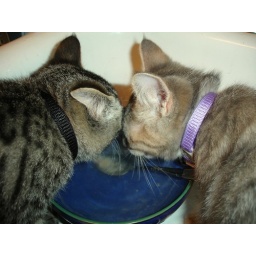
Memo to self: Don't leave your oatmeal bowl to soak in the kitchen sink.